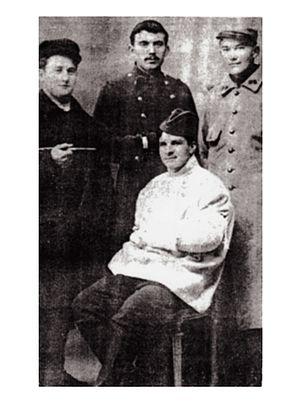
Tobías Bolaños fut le premier aviateur diplômé du Costa Rica. Il étudia l'aviation en France et se rangea sous le drapeau français lors de la Première Guerre mondiale. Reconnu en diverses occasions, il fut le premier costaricien à voler au pays le 19 décembre 1929.